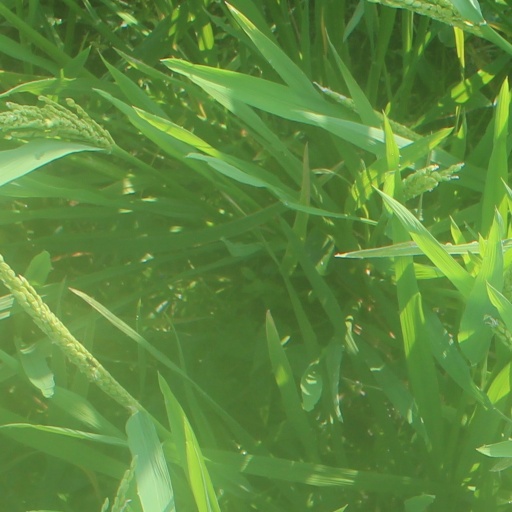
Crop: rice